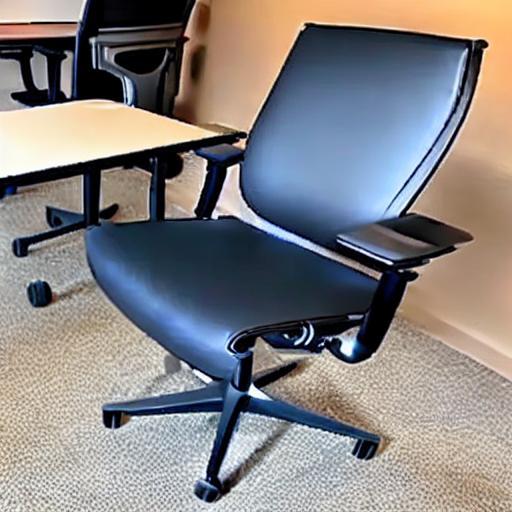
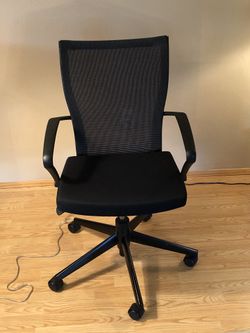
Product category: items_chair
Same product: no